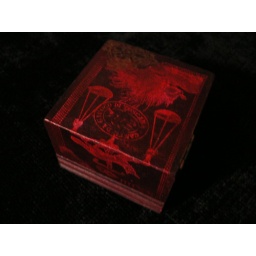
part of a series of collaged glass top boxes i created in june.bottom of &amp;quot;the balance&amp;quot;, original collaged box by temple terkildsen